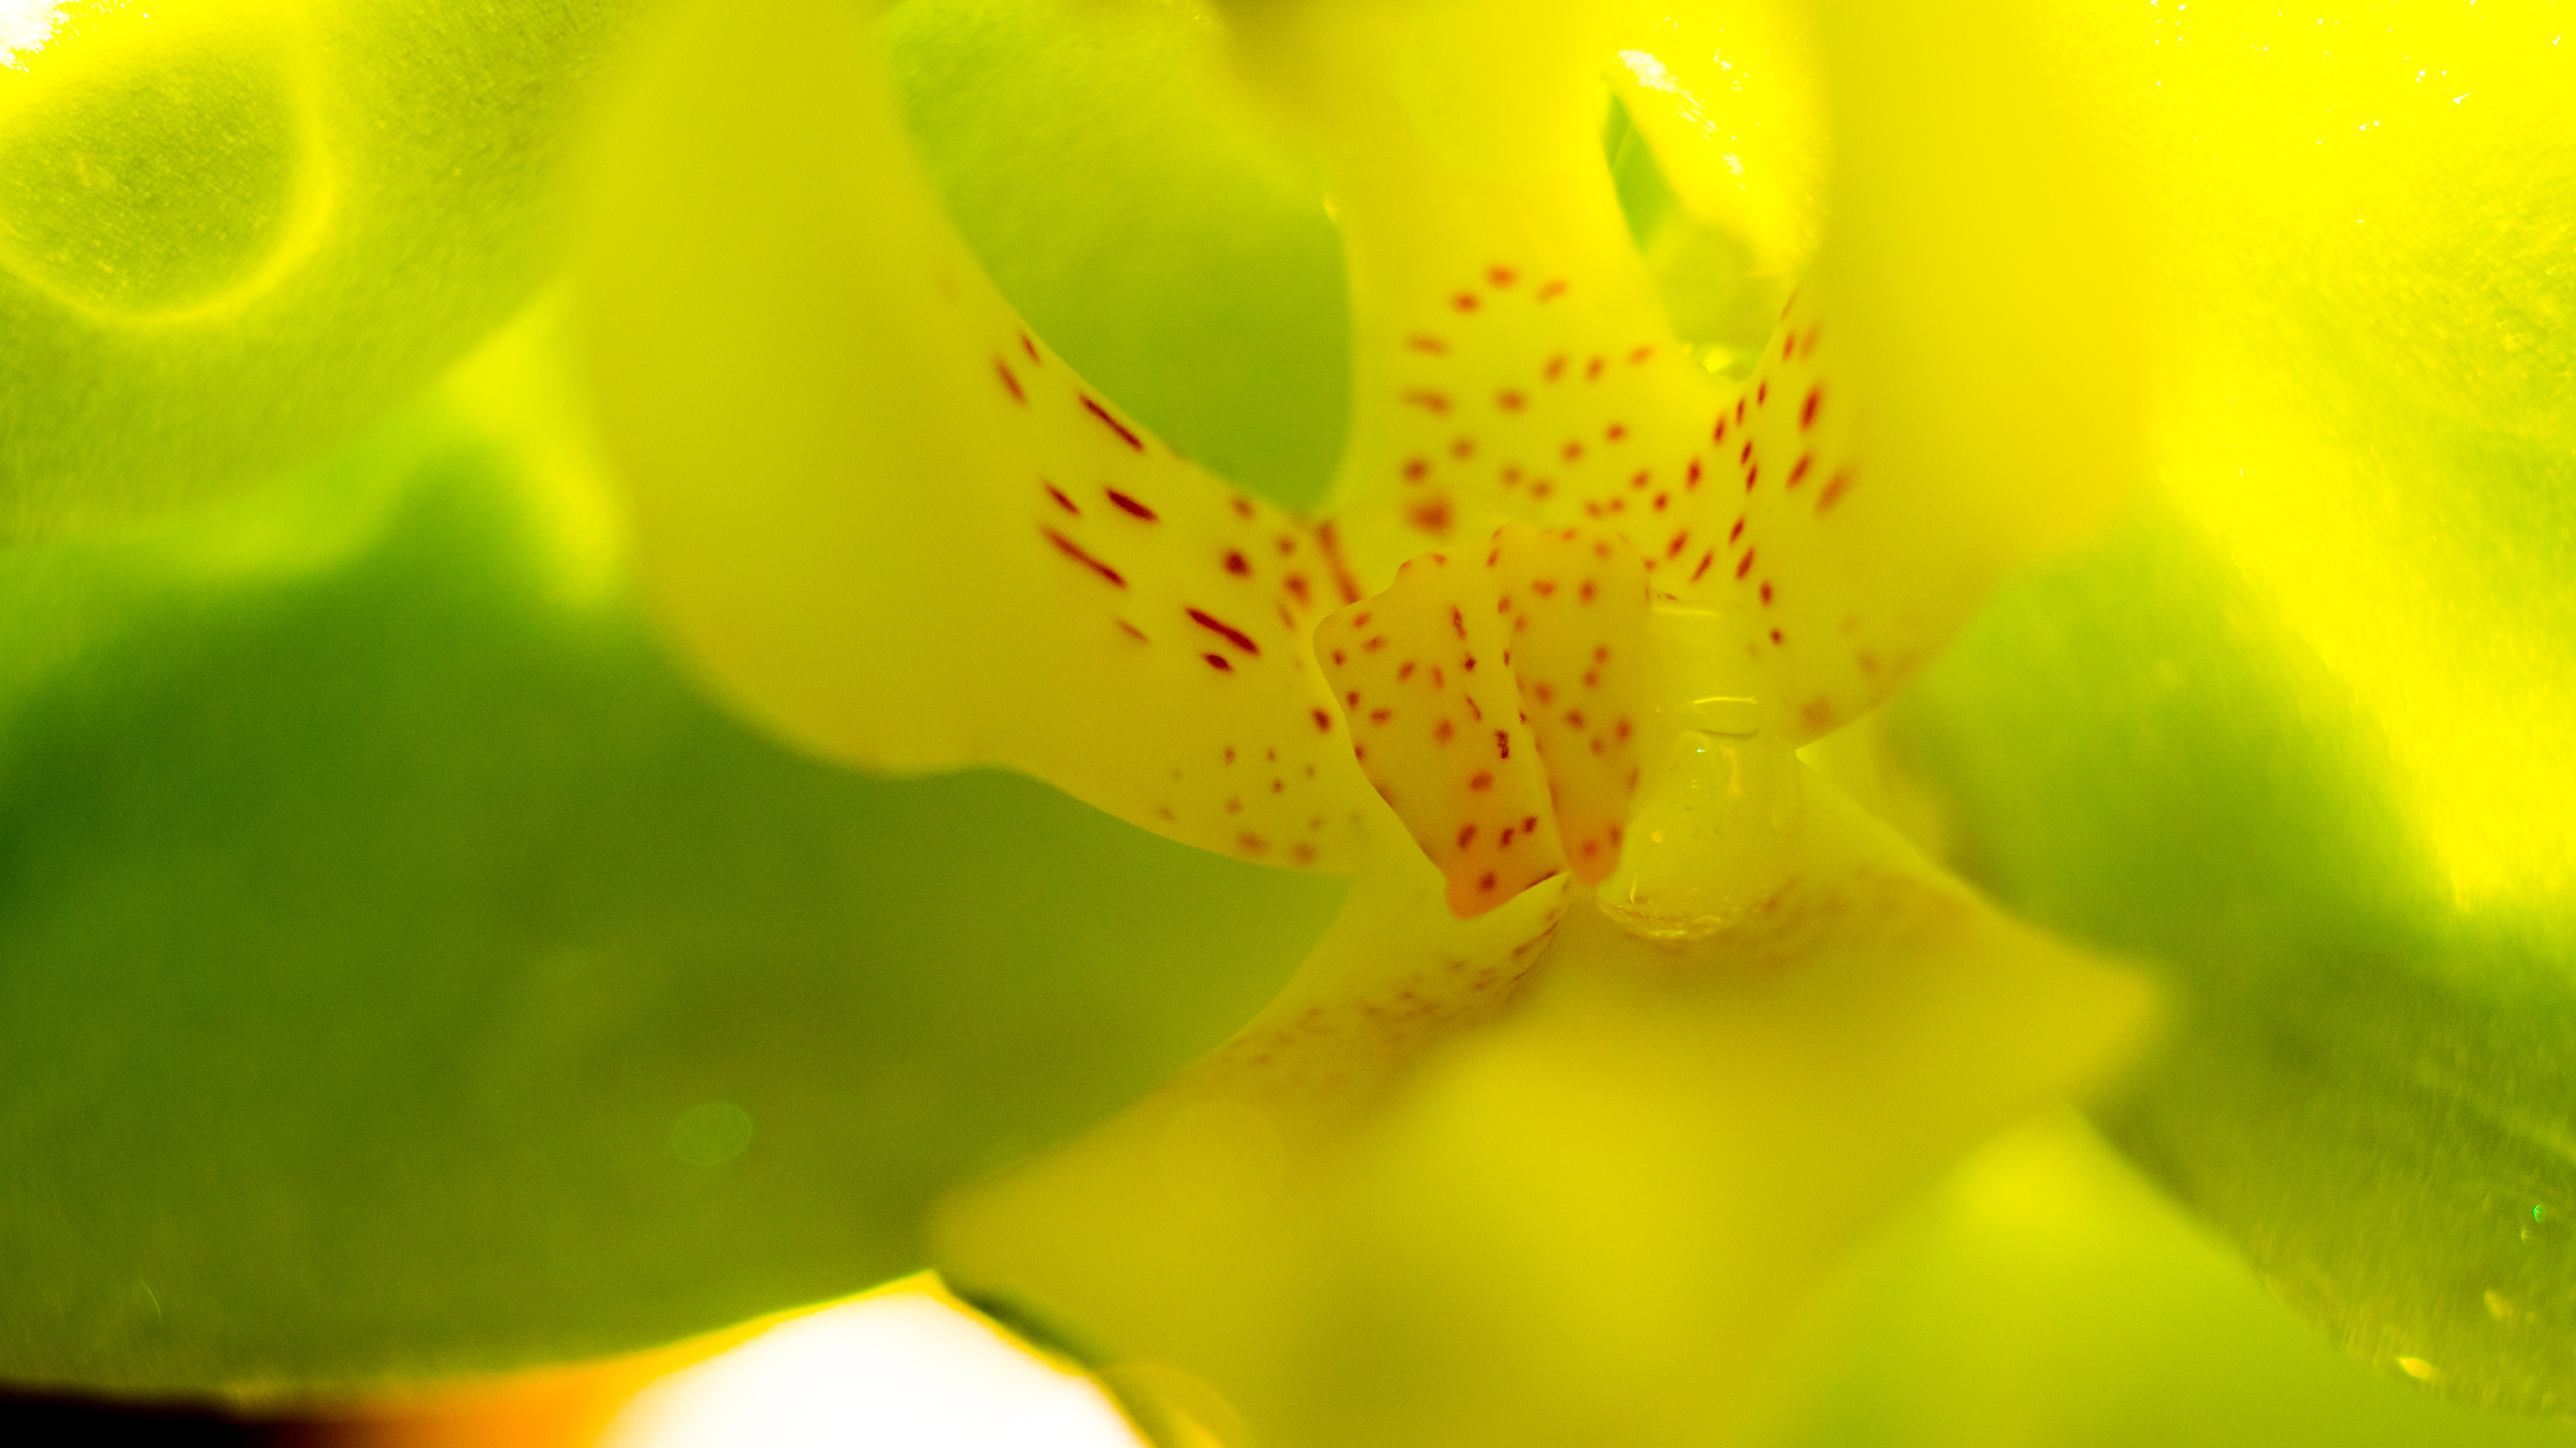
flower, yellow, green, petal, macro photography, close up, plant, botany, leaf, flowering plant, photography, pollen, wildflower, alstroemeriaceae, hypericum, peruvian lily